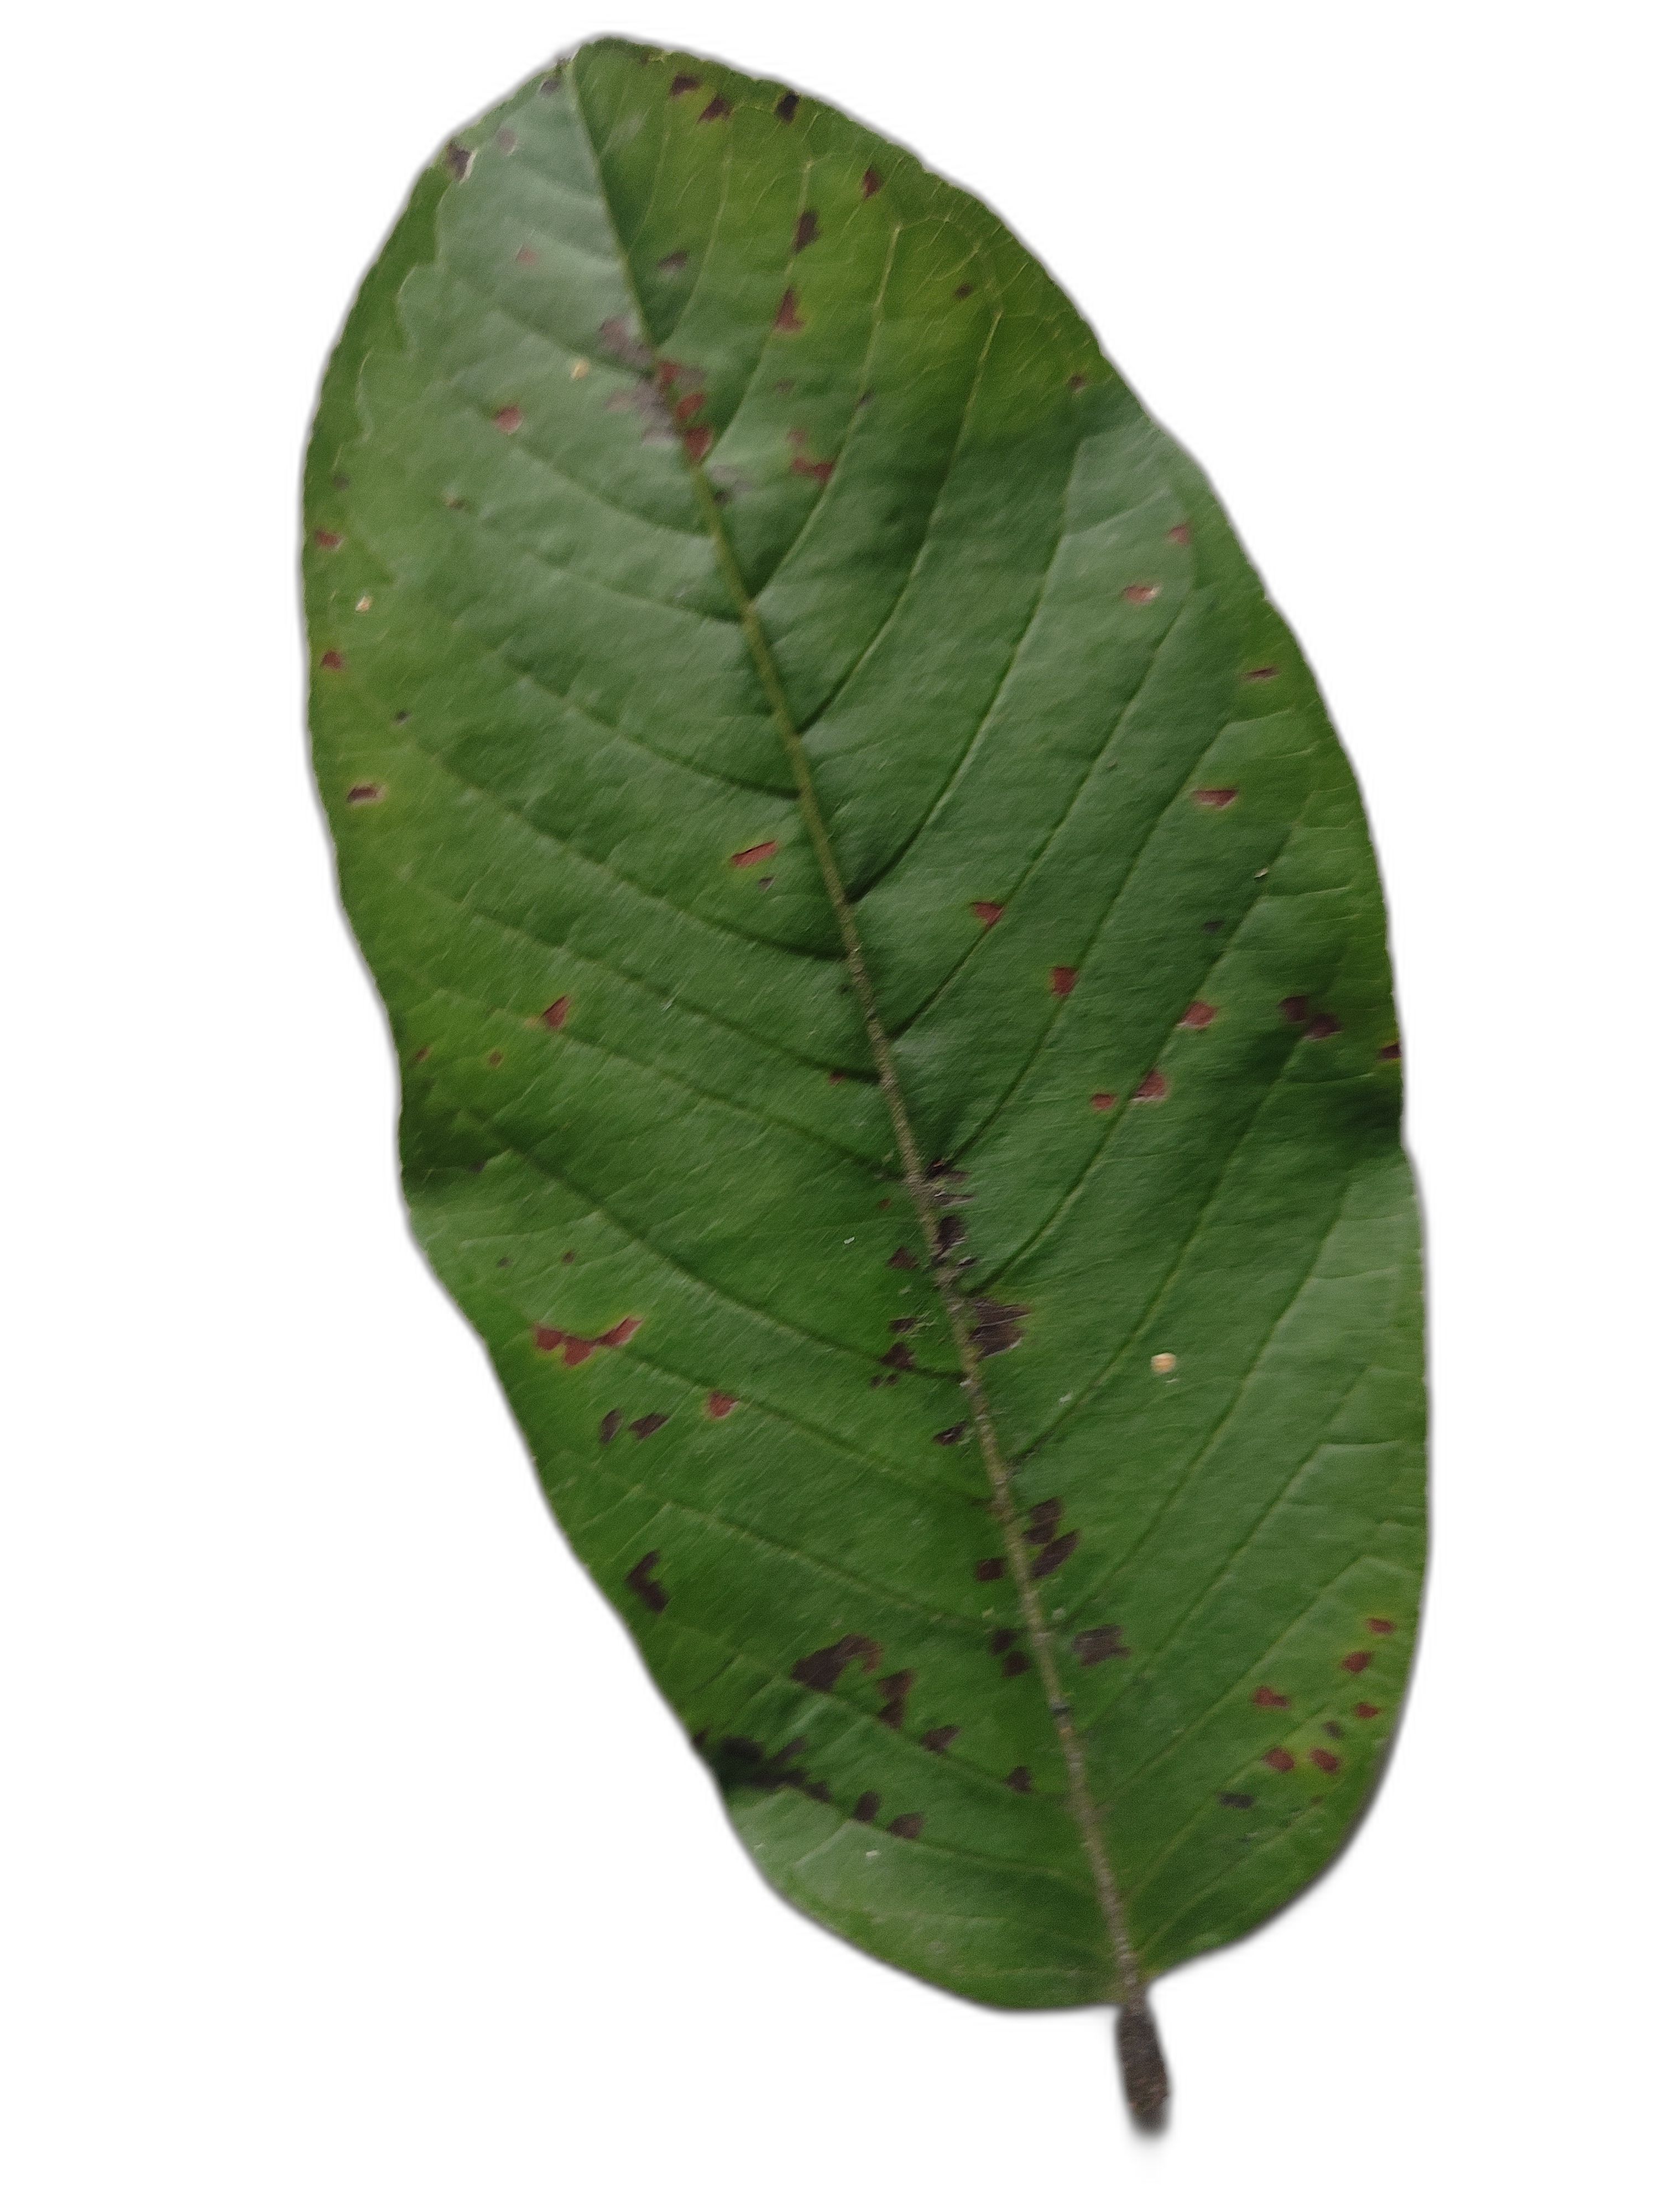
Plant part: leaf
Disease: Dot